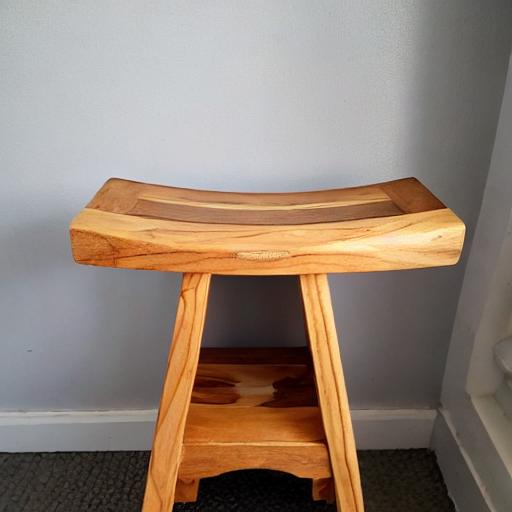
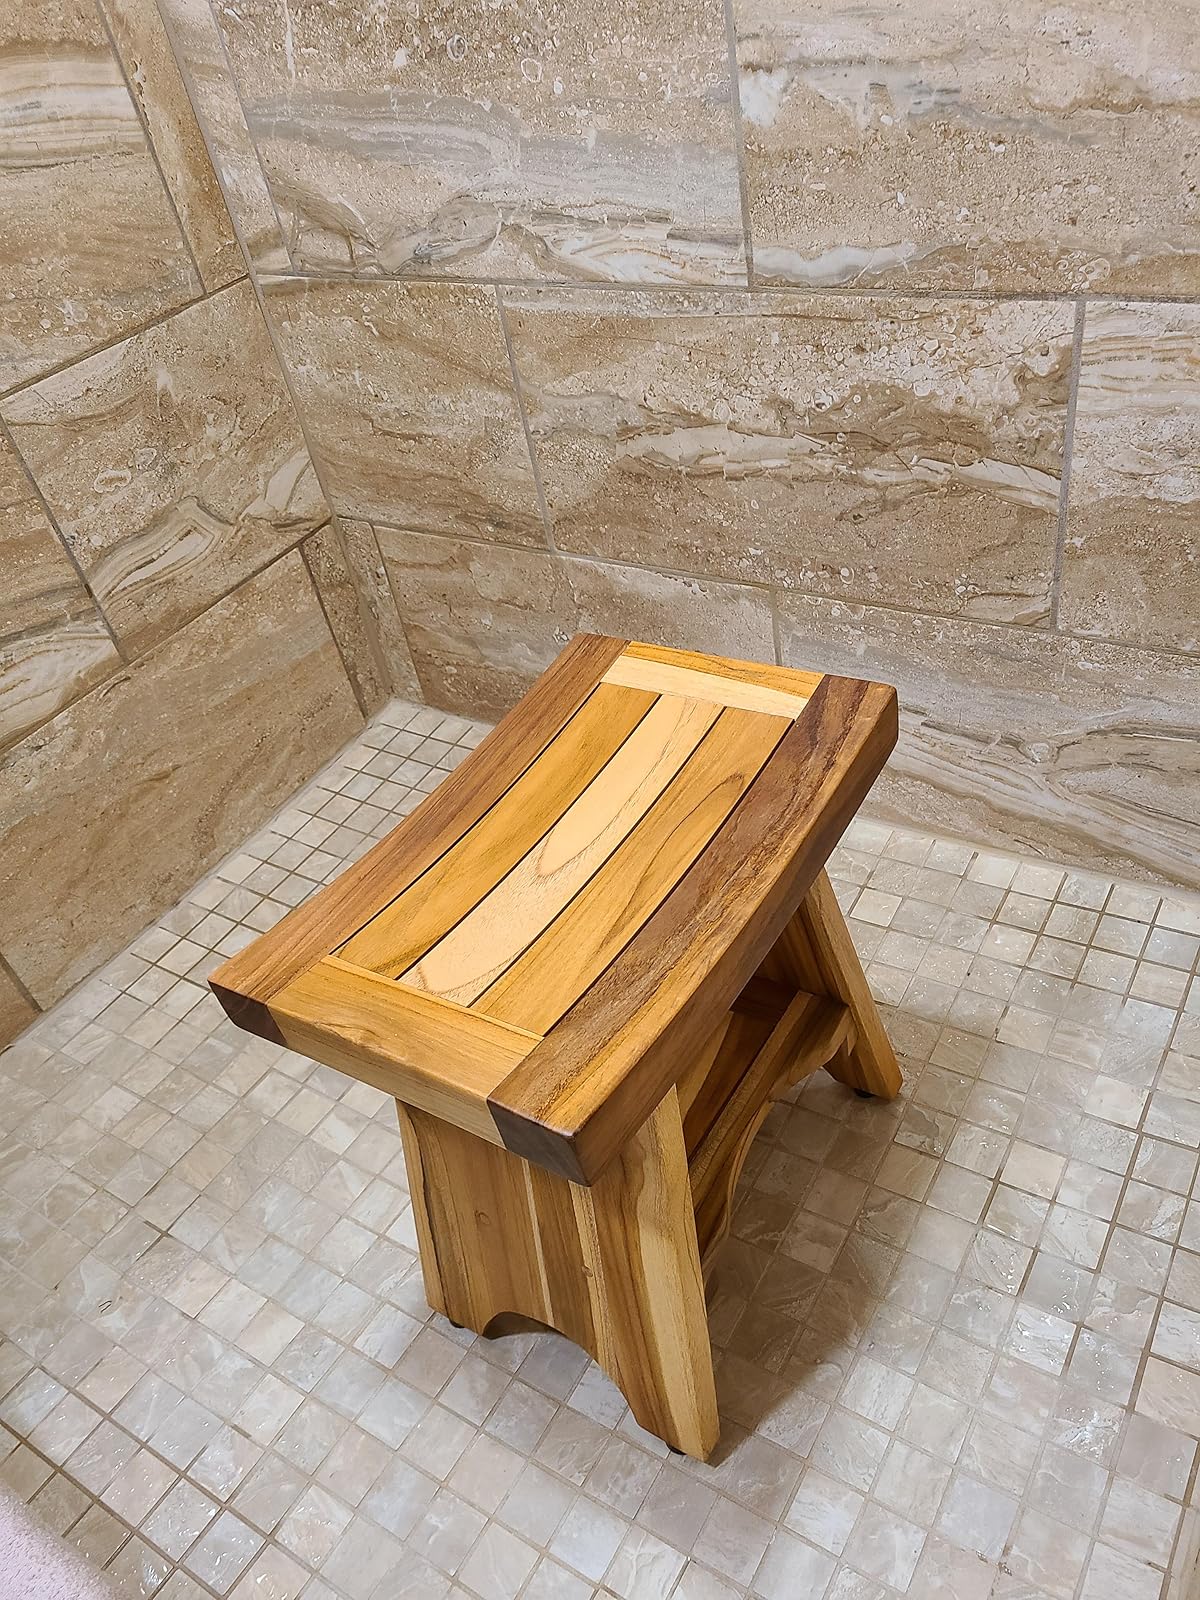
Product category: stool
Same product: no